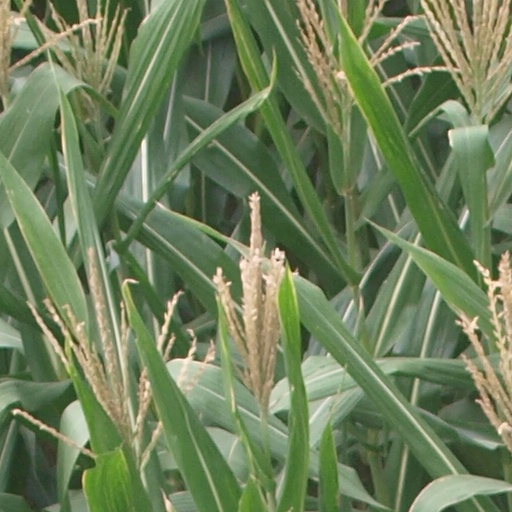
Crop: maize; corn